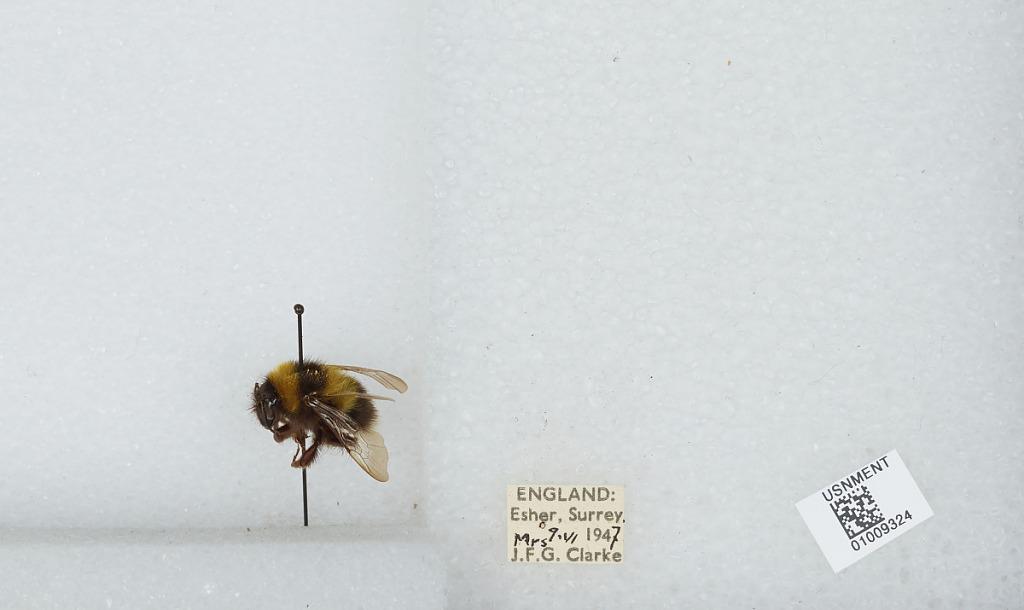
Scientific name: Bombus (Megabombus) hortorum (Linnaeus)
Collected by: J. Clarke
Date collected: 1947-6-9
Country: United Kingdom
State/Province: England
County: Surrey
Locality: Elmbridge; Esher
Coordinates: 51.3692, -0.365